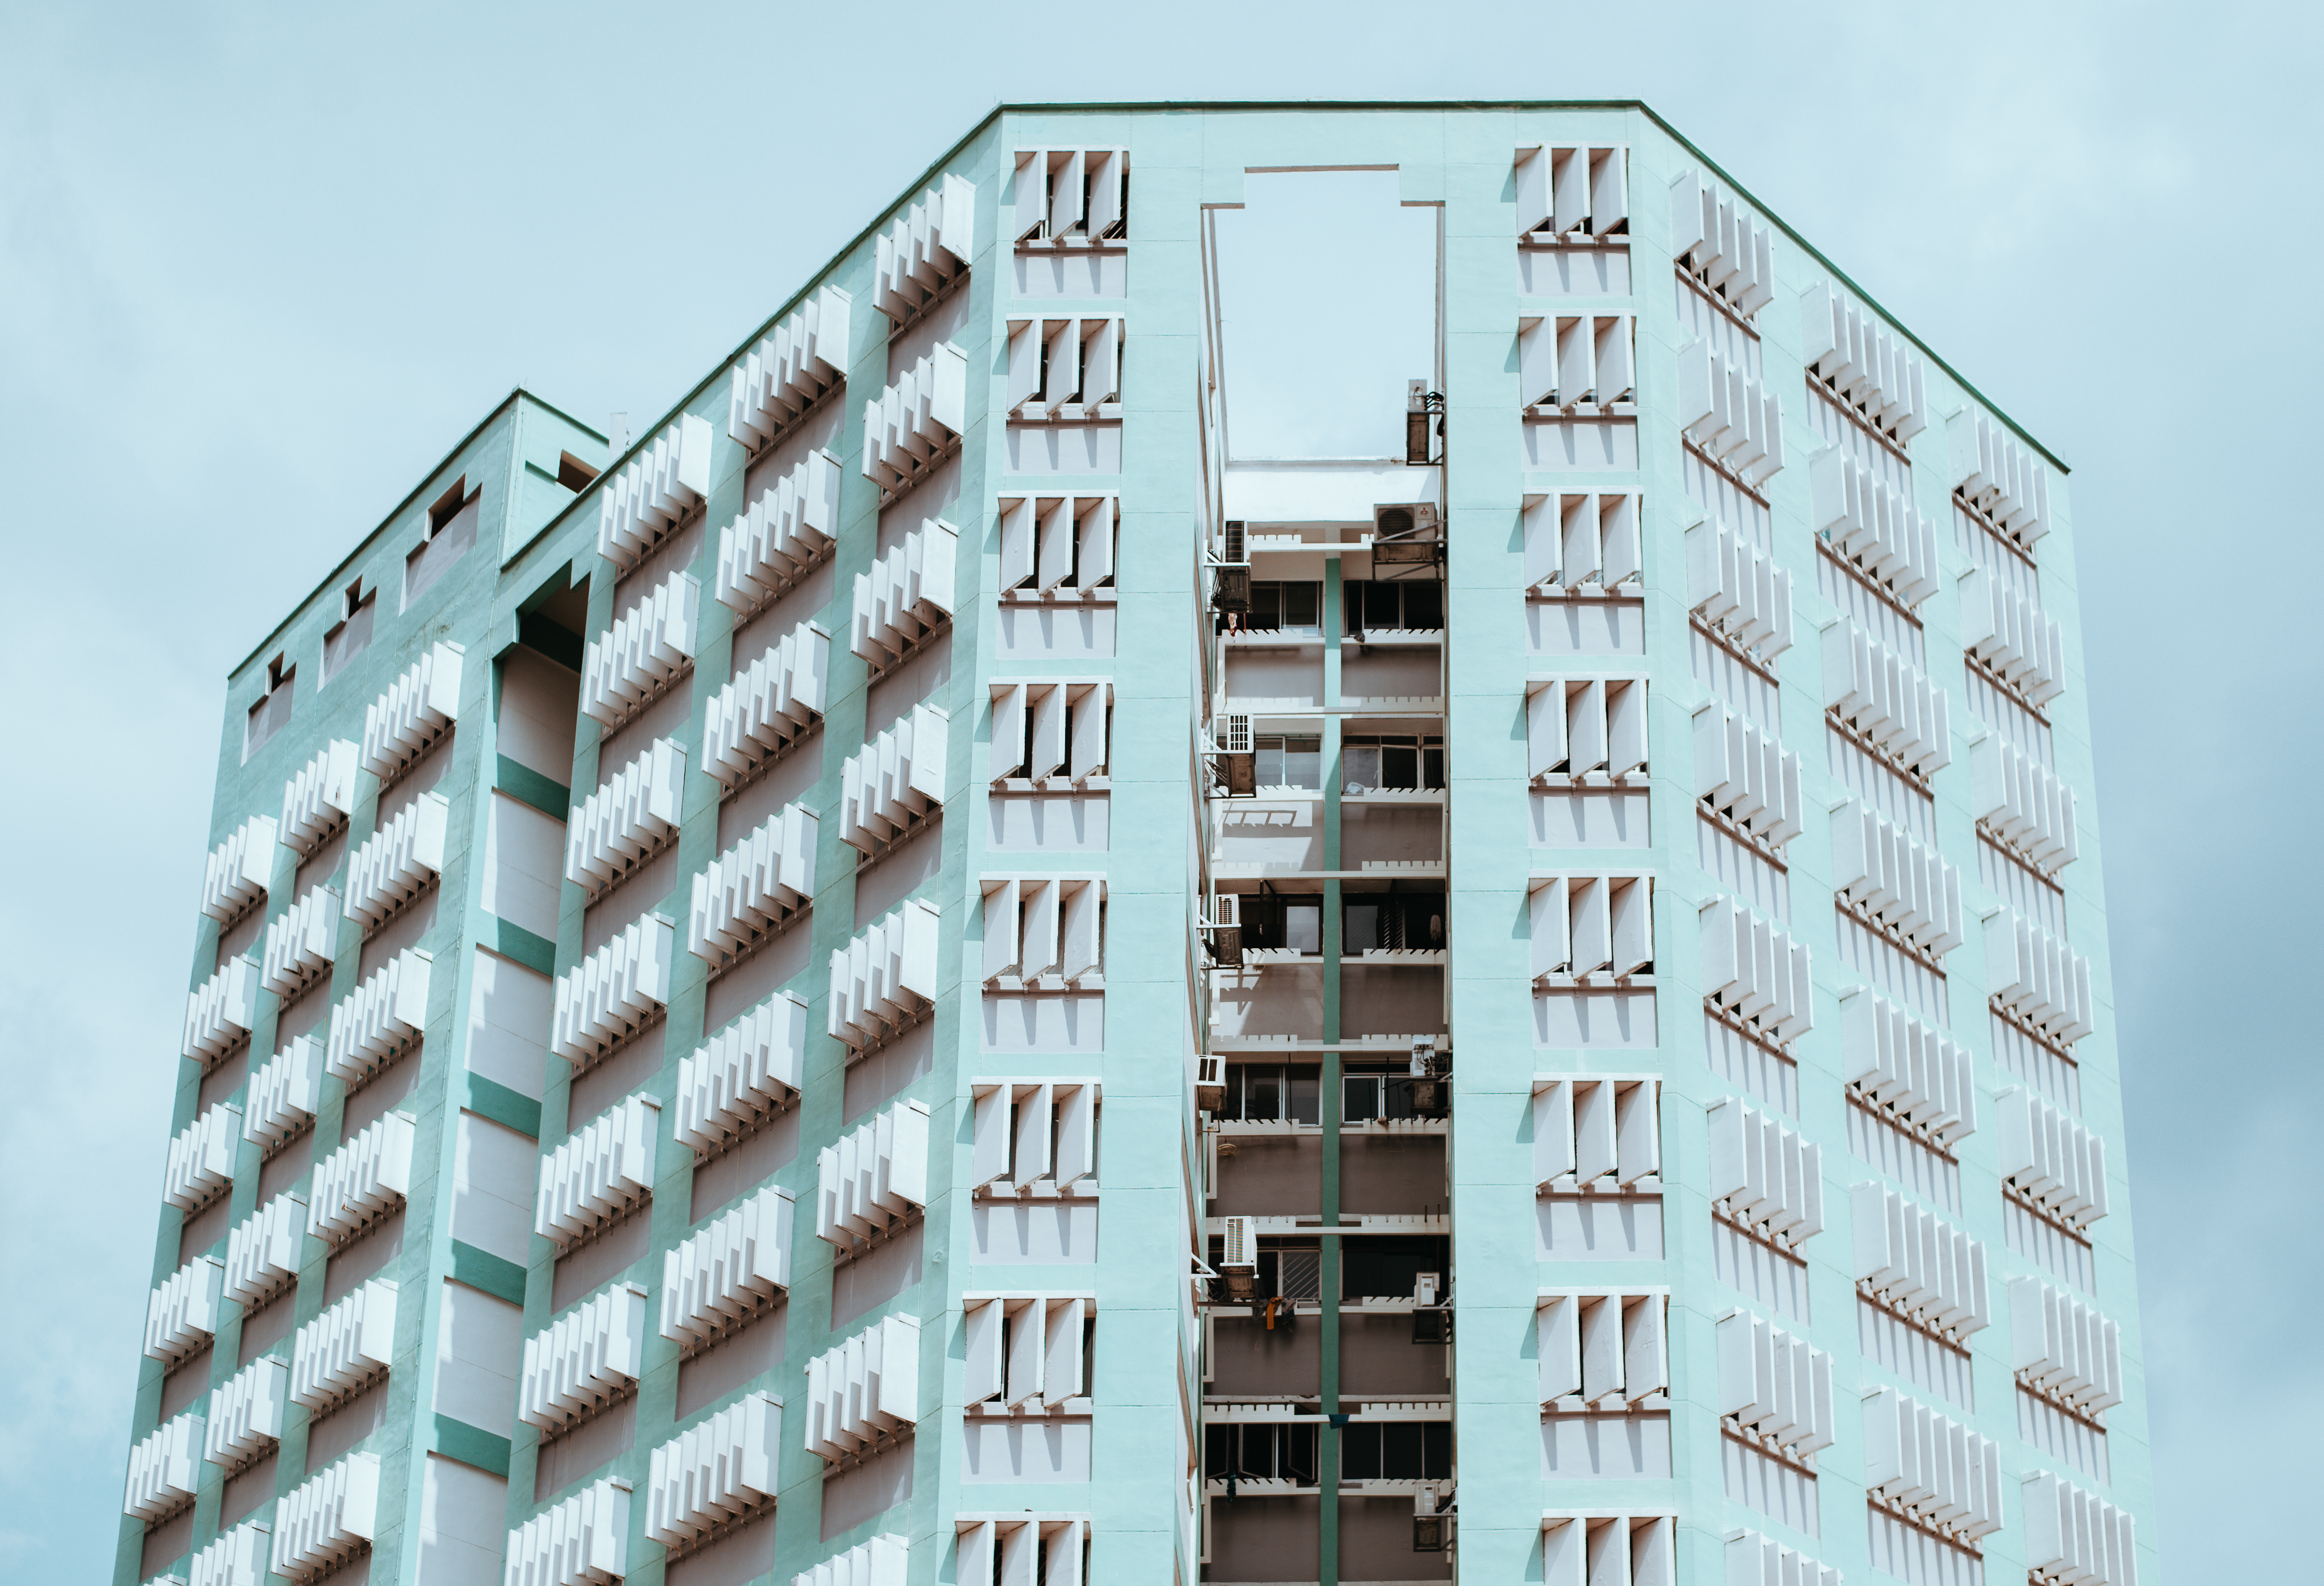
architecture, window, building, skyscraper, tower, facade, apartment, tower block, housing, building complex, commercial building, headquarters, condominium, neighbourhood, residential area, brutalist architecture